Christian Rakovsky

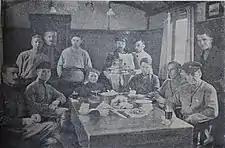

In April–May 1918, he negotiated with the Tsentral'na Rada of the Ukrainian People's Republic, then with the Hetmanate of Pavlo Skoropadsky, as well as with German forces ("see Ukraine after the Russian Revolution"). Soon after, Rakovsky left for Austria (where the First Republic had been proclaimed), being received by Foreign Minister Victor Adler (a member of Karl Renner's Social Democratic Party of Austria cabinet). Rakovsky's real goal was to reach Germany and negotiate the situation in Ukraine, but he was expelled upon arrival to that country.